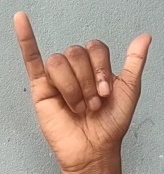
ASL sign: Y